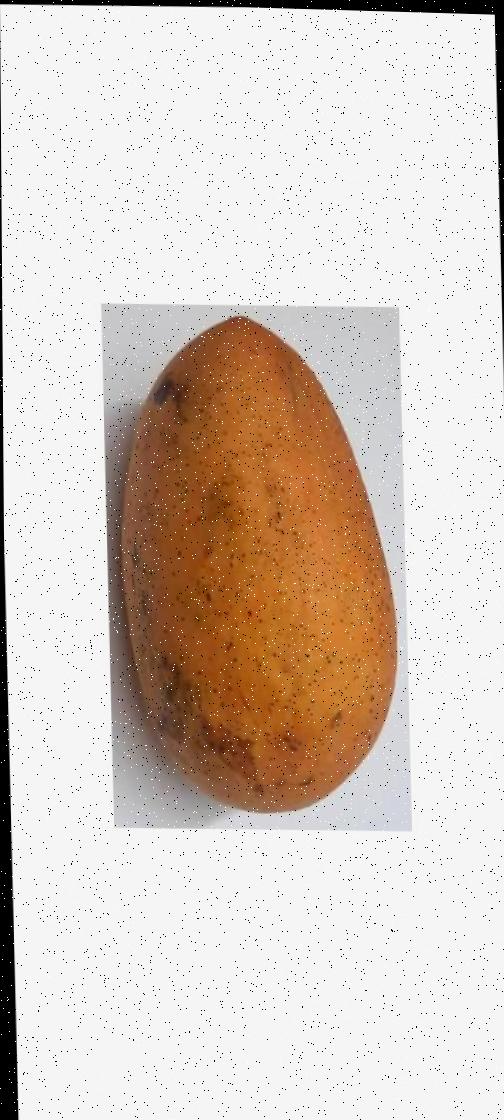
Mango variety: Ashshina Classic